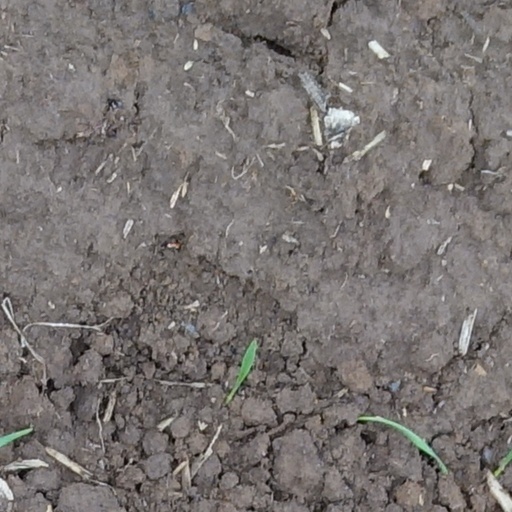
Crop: wheat